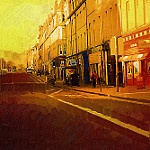
Label: street